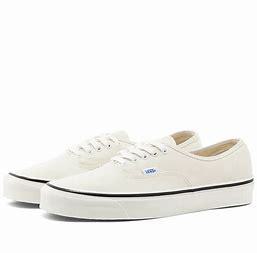
Brand: Vans
Model: UA Authentic 44 DX